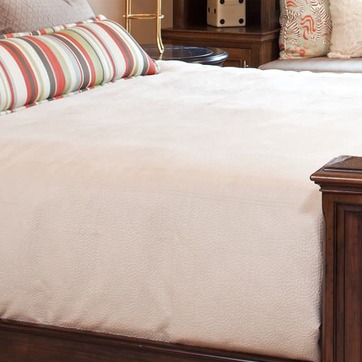
Material: fabric